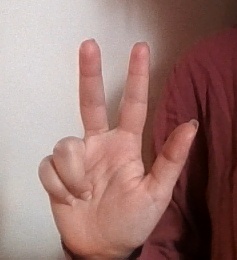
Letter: al